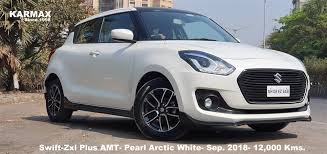
Label: noambulance